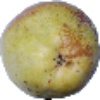
Label: pear_williams